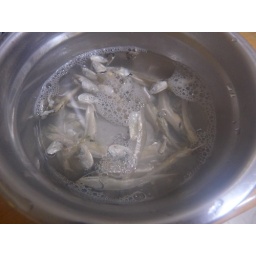
Dried ikan bilis soaking in boiling water. Ivan eats the fish after the water has been drained.